Liberace

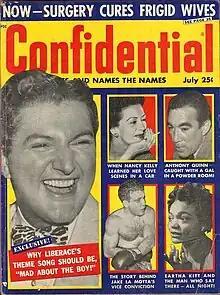
"Confidential" cover July 2, 1957, "Why Liberace's Theme Song Should Be 'Mad About the Boy!'"

Liberace's final stage performance was at New York's Radio City Music Hall on November 2, 1986; it was his 18th show over a tour of 21 days (from October 16), and the concert series grossed just over $2.5 million at the theater box office. His final television appearance was on Christmas Day that same year on "The Oprah Winfrey Show", which had actually been videotaped in Chicago over one month earlier.